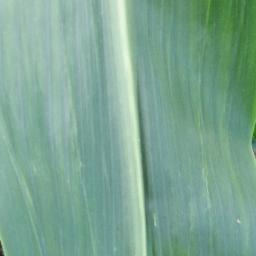
Label: Corn_(Maize)___Healthy